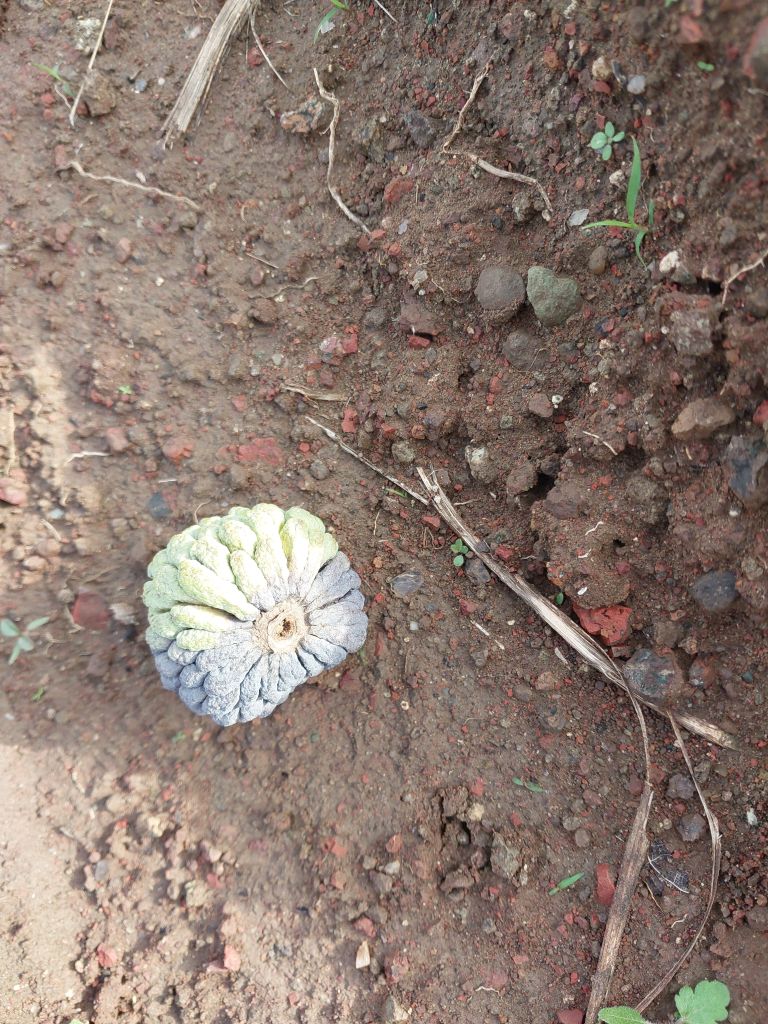
Disease label: Blank Canker